Alberto Yarini

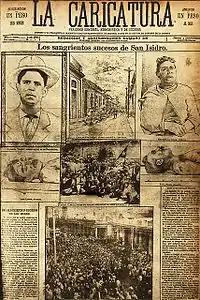
"La Caricatura" front page on the death of Alberto Yarini

Cuban composer Carlos Felipe Hernández wrote the 1960 musical theatre piece "Réquiem por Yarini", about Yarini's life. "Los Dioses Rotos" ("Fallen Gods"), a 2009 film by Cuban filmmaker Ernesto Daranas, was based in part on "Réquiem", and was a submission by Cuba to the 82nd Academy Awards for Best Foreign Language Film.